Weather house

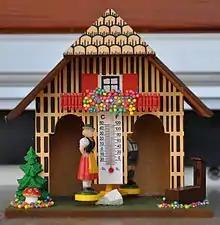
Alpine weather house, produced 2015 in Germany.

In fact, a weather house functions as a hygrometer embellished by folk art. The male and female figures ride on a balance bar, which is suspended by a piece of catgut or hair. The gut relaxes or shrinks based on the humidity in the surrounding air, relaxing when the air is wet and tensing when the air is dry. This action swings one figure or the other out of the house depending on the humidity. Some variants function as a barometer: low pressure indicates bad (rainy) weather, high pressure good (sunny) weather.